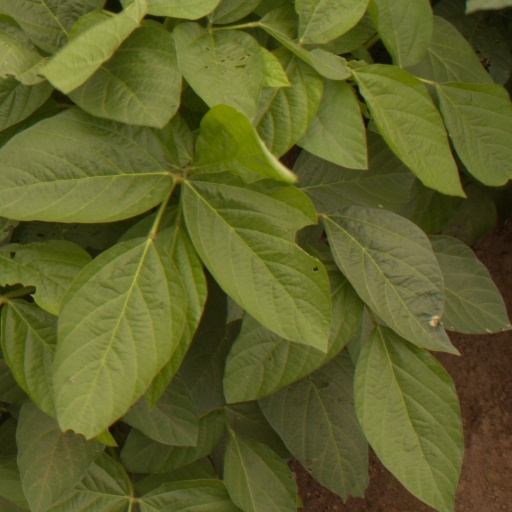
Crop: soybean